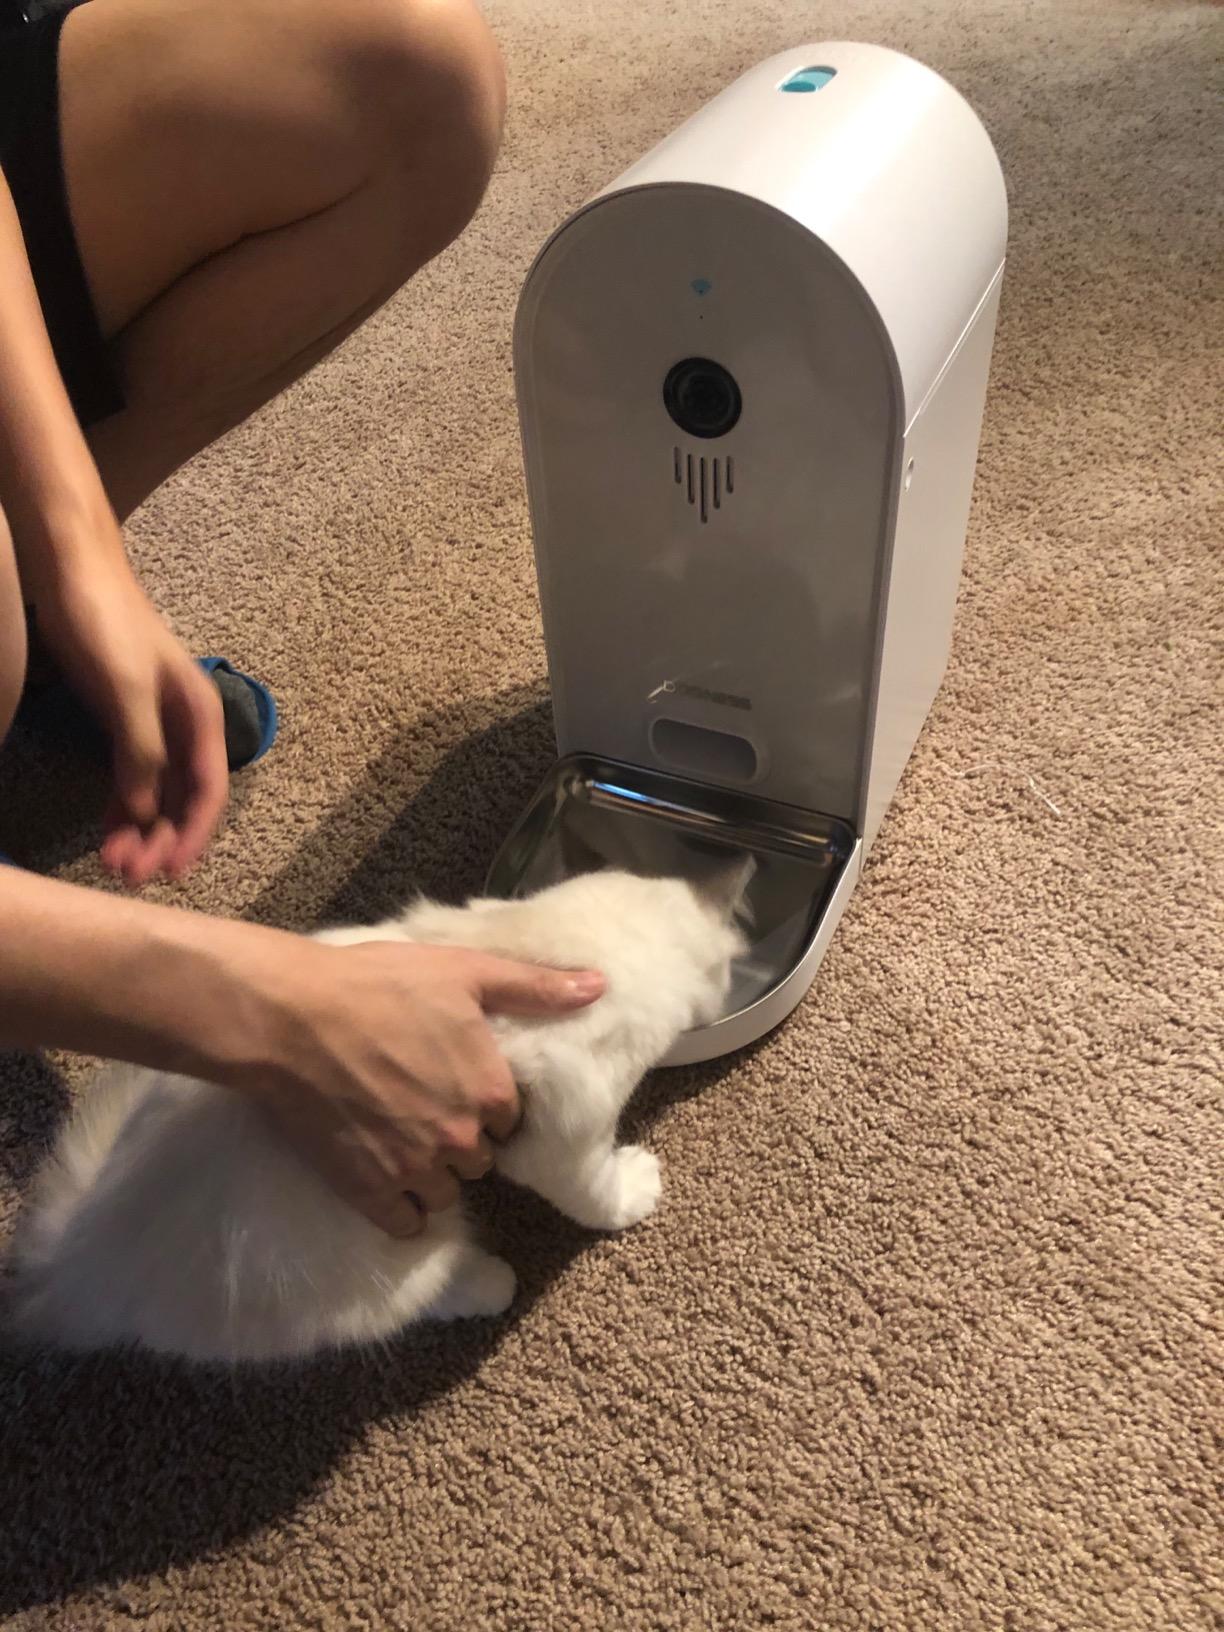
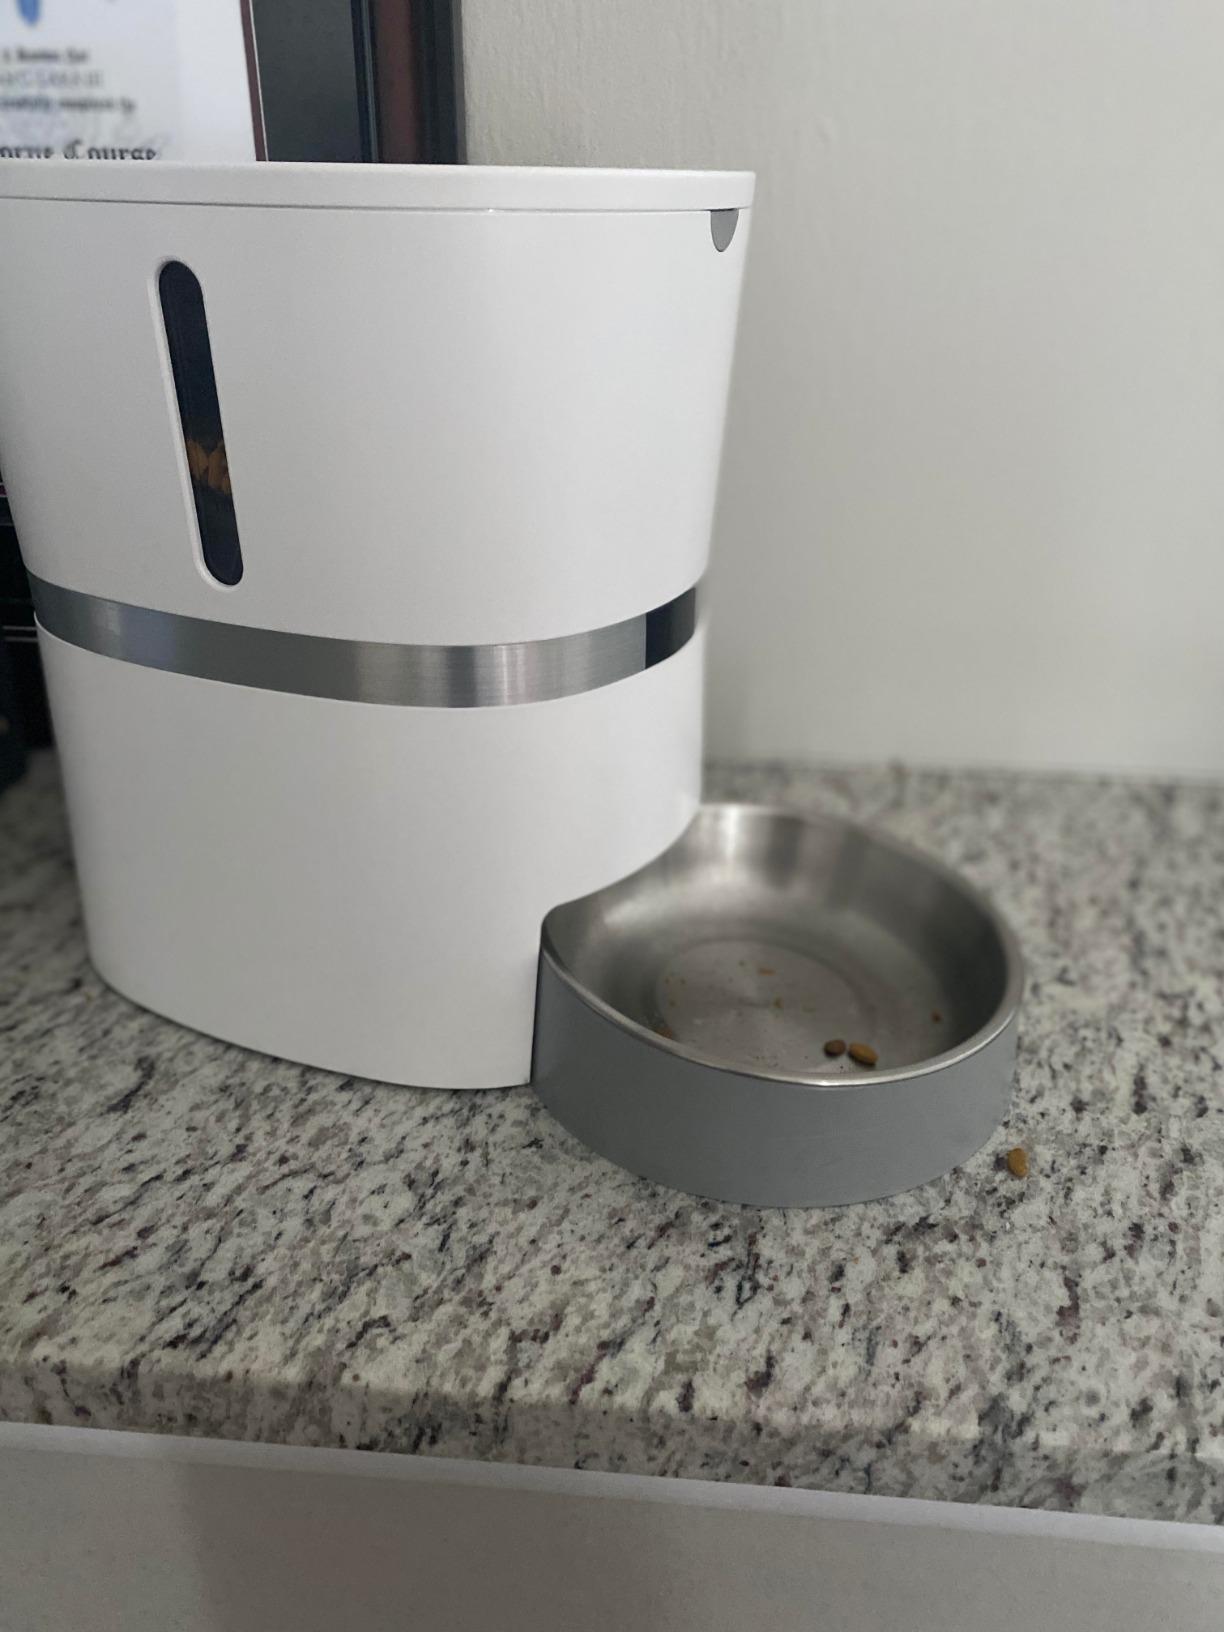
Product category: items_feeder
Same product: no